Ron Meyers (potter)

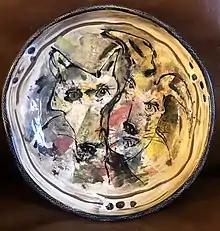
Ron Meyers Fox and Hare Bowl. Earthernware with colored slips and artist fingermarks. Private collection. Date unknown. 12.5" x 12.5" x 2.75"

Ron Meyers (born 1934) is an American studio potter and ceramics teacher known for producing functional pottery featuring animal and human forms. His work is featured in numerous museums and notable collections, including the Smithsonian American Art Museum, the Georgia Museum of Art, and the Rosenfield Collection, and he has presented more than 100 workshops in the US and internationally. He has been described as "one of his generation's most important potters" and "an icon of the American ceramics community."